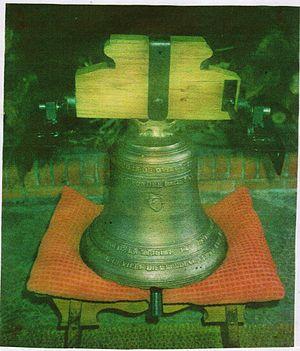
Cloche de la chapelle Saint Ortaire
La chapelle Saint Ortaire appartient à l’ensemble du manoir de Saint-Ortaire, propriété privée située au Dézert. Cette chapelle date du début du XVᵉ siècle mais les archives et les trouvailles archéologiques témoignent d’origines plus anciennes.